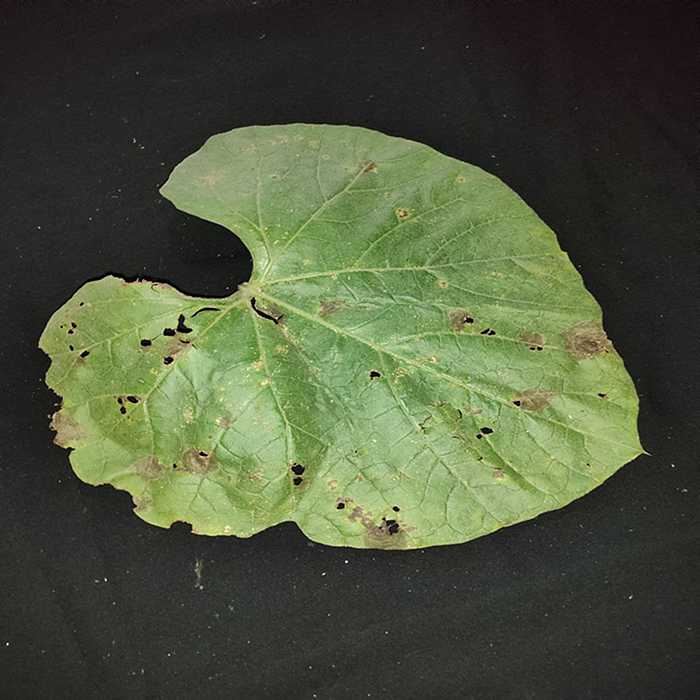
Plant: Bottle gourd
Label: Anthracnose